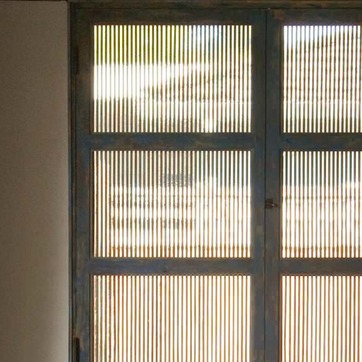
Material: glass